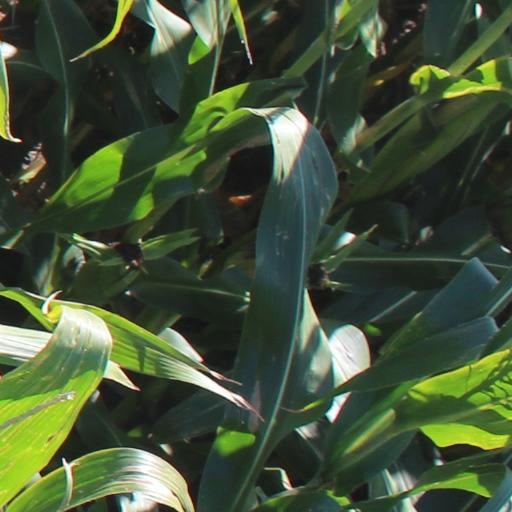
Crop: maize; corn